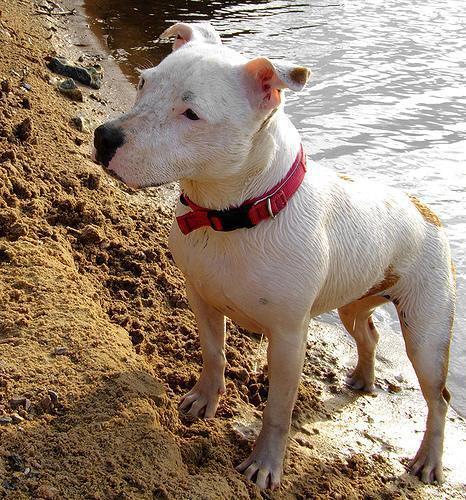
staffordshire bull terrier